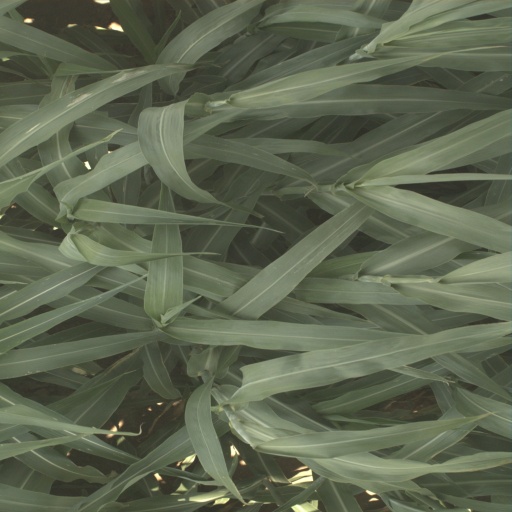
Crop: sorghum